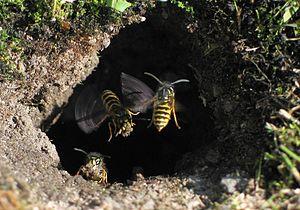
Plusieurs guêpes (Vespula vulgaris) à l'entrée de leur nid. Image prise par Soebe en Allemagne du nord et sous licence GNU FDL.